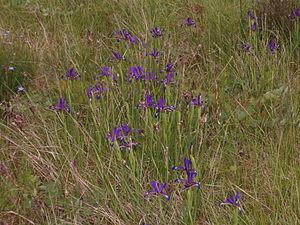
L'iris maritime, Iris spuria subsp. maritima, est une plante appartenant au genre Iris et à la famille des Iridacées. Ses fleurs sont violettes ou bleues, inodores. C'est une plante méditerranéenne et Atlantique de prairies humides, marais et coteaux calcaires du littoral.